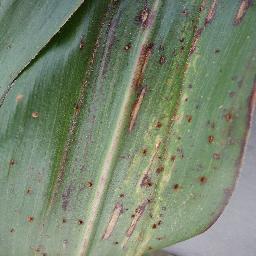
Label: Corn___Cercospora_leaf_spot Gray_leaf_spot